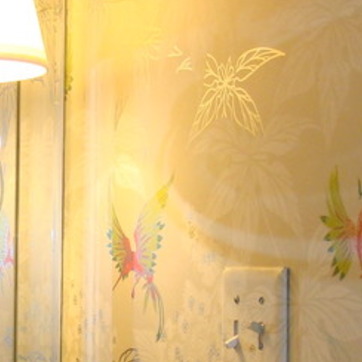
Material: wallpaper